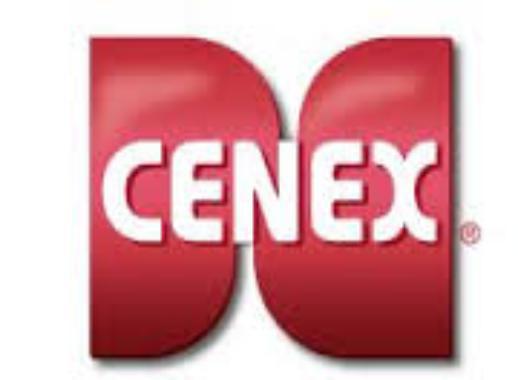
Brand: Cenex
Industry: Others